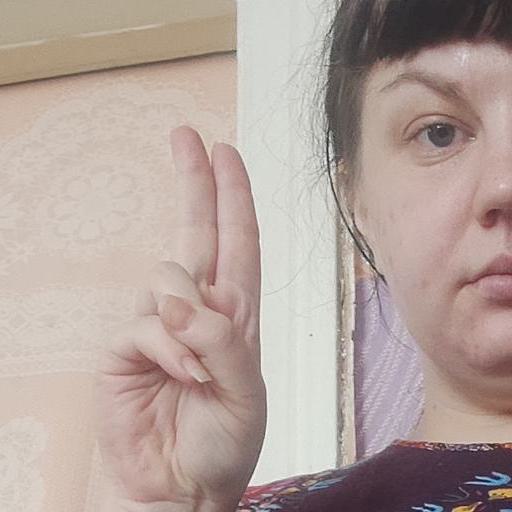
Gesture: two_up